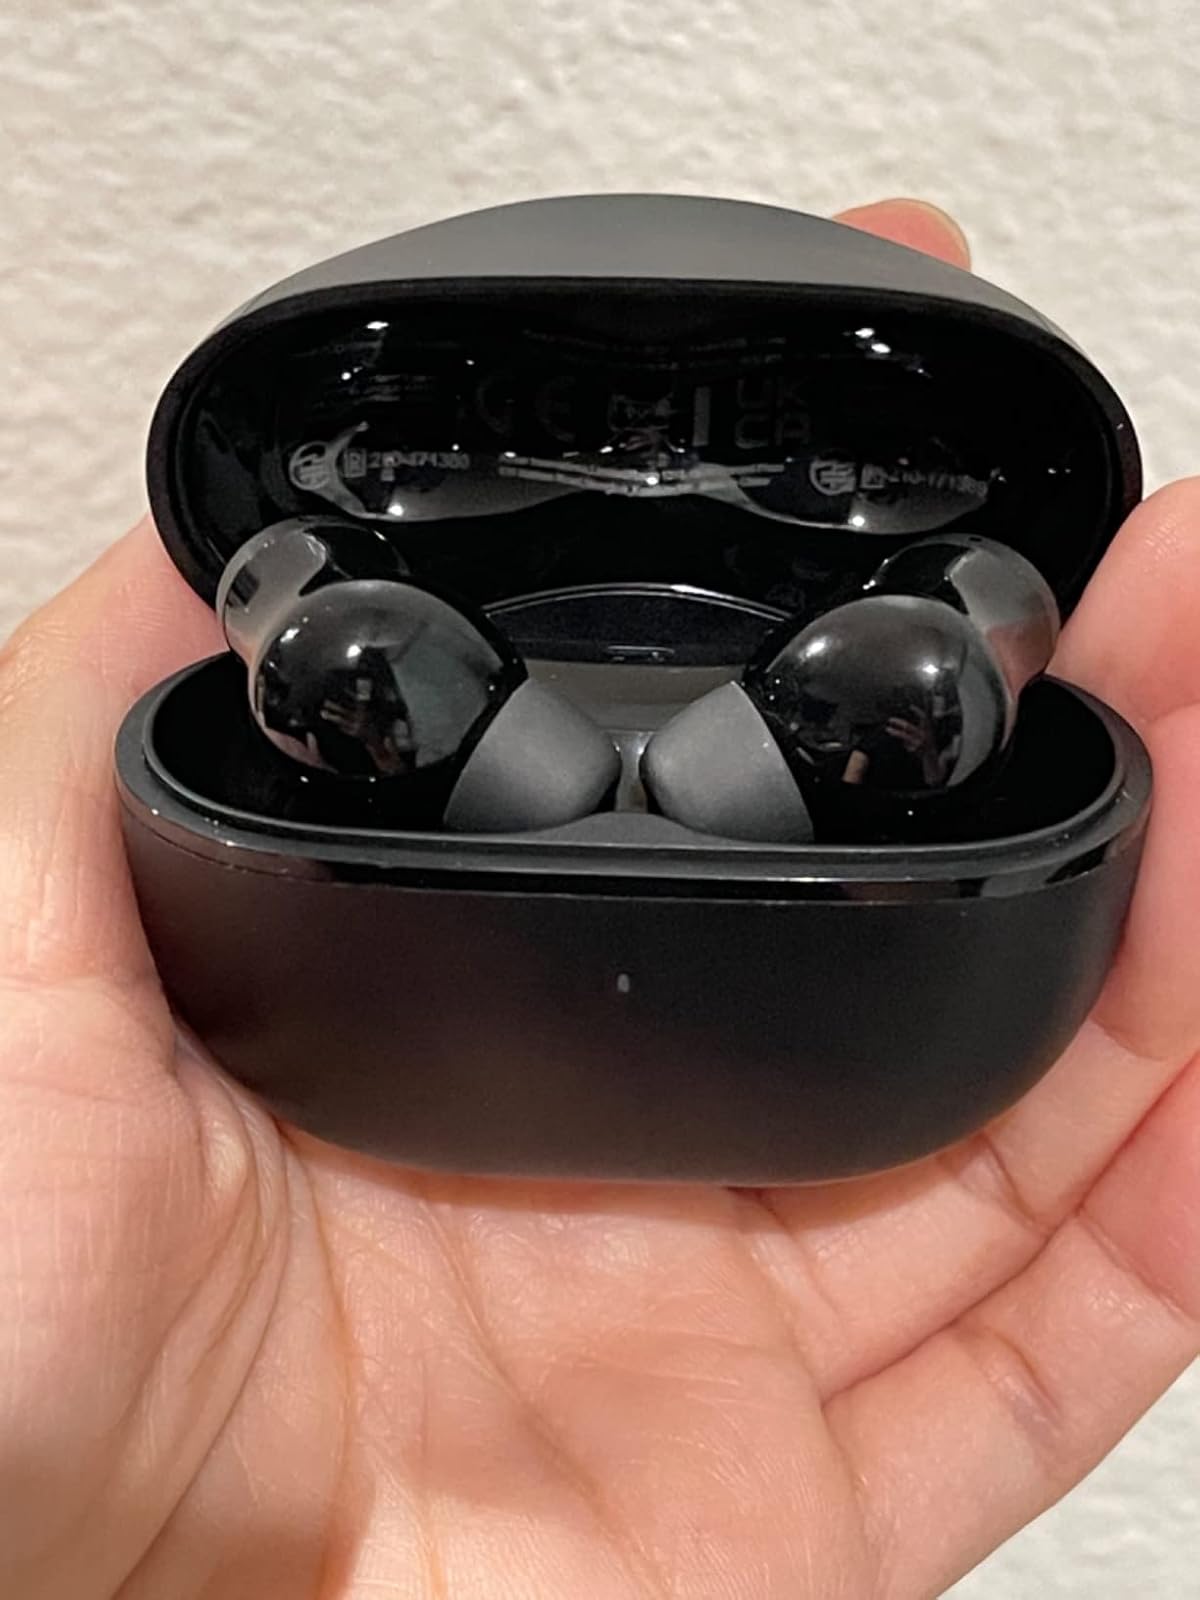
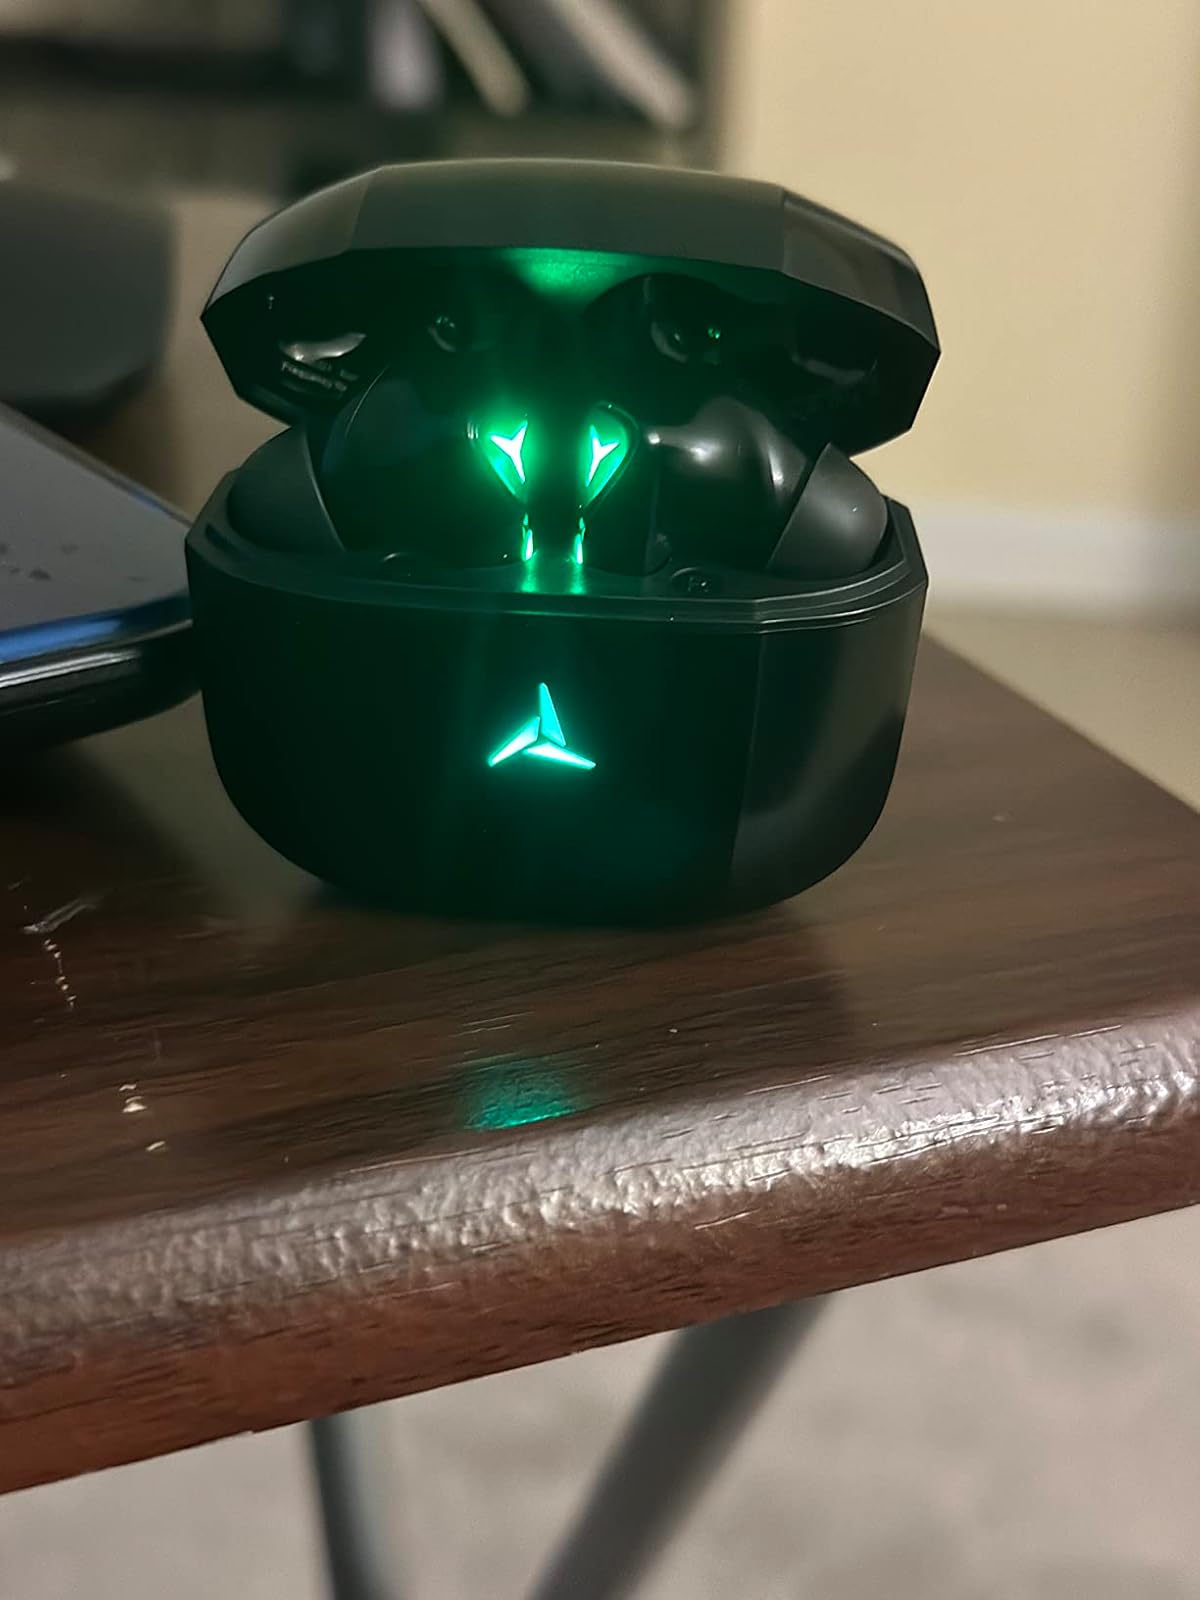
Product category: earbuds
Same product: no